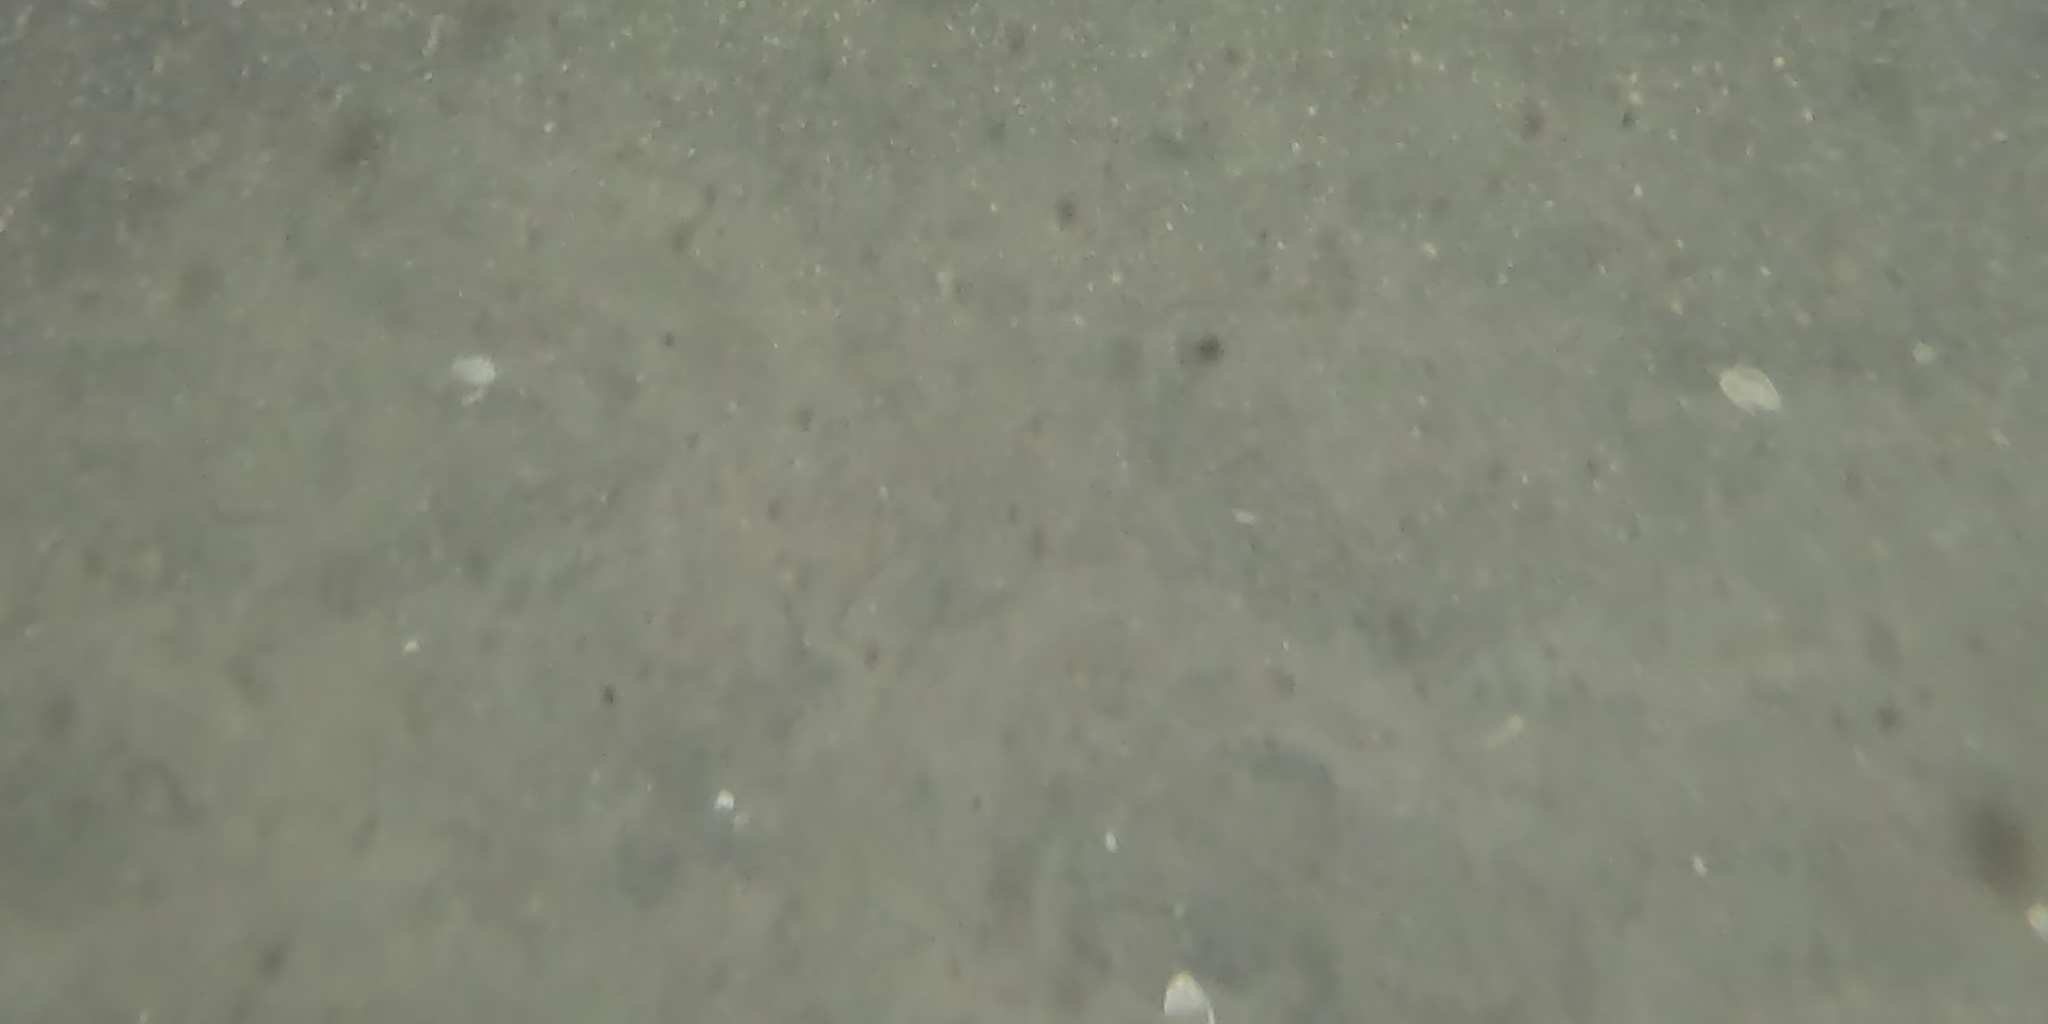
Seabed habitat: sand